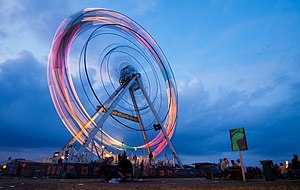
Roskilde Festival 2009
Roskilde Festival 2009 blev afholdt fra 2. juli til 5. juli 2009.